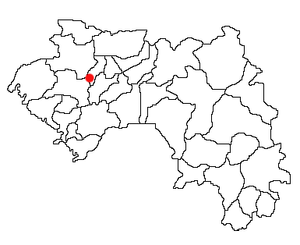
Jidala, qui peut s'écrire aussi Dyidala ou Djidala, est un village Guinéen du Fouta Jallon situé dans la préfecture de Lélouma sous-préfecture de Balaya. C'est aussi le chef-lieu et missiide du district de même nom.
La préfecture de Lélouma est une subdivision administrative de la région de Labé, en Guinée.